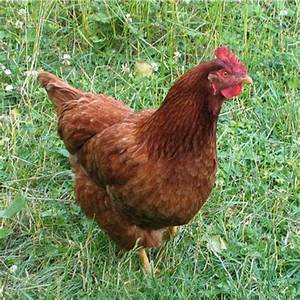
Label: gallina